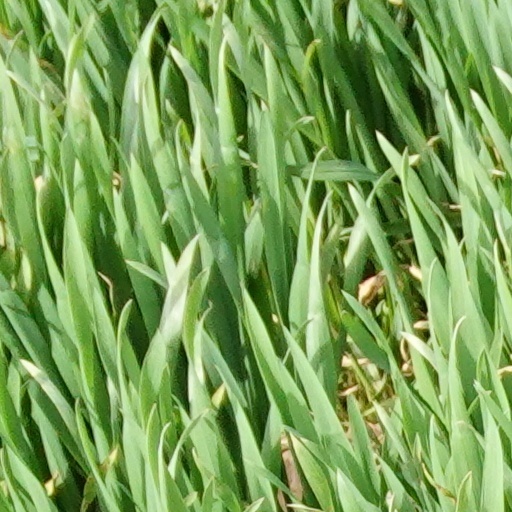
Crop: wheat